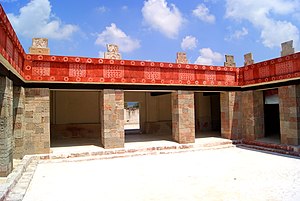
Teotihuacán / Galleri fra Teotihuacán
Teotihuacán var en præ-columbiansk storbystat og er i dag en kommune i delstaten Mexico i Mexico.